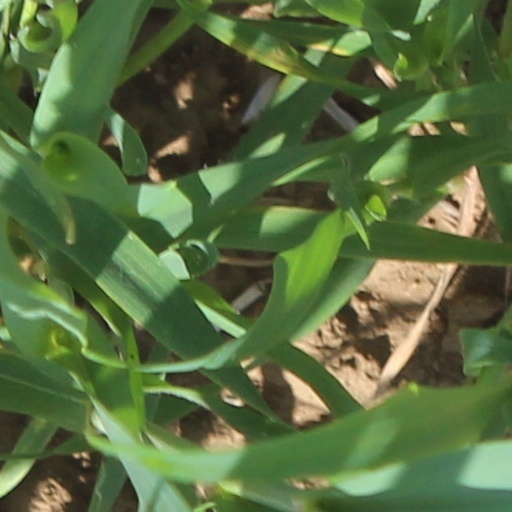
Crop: wheat